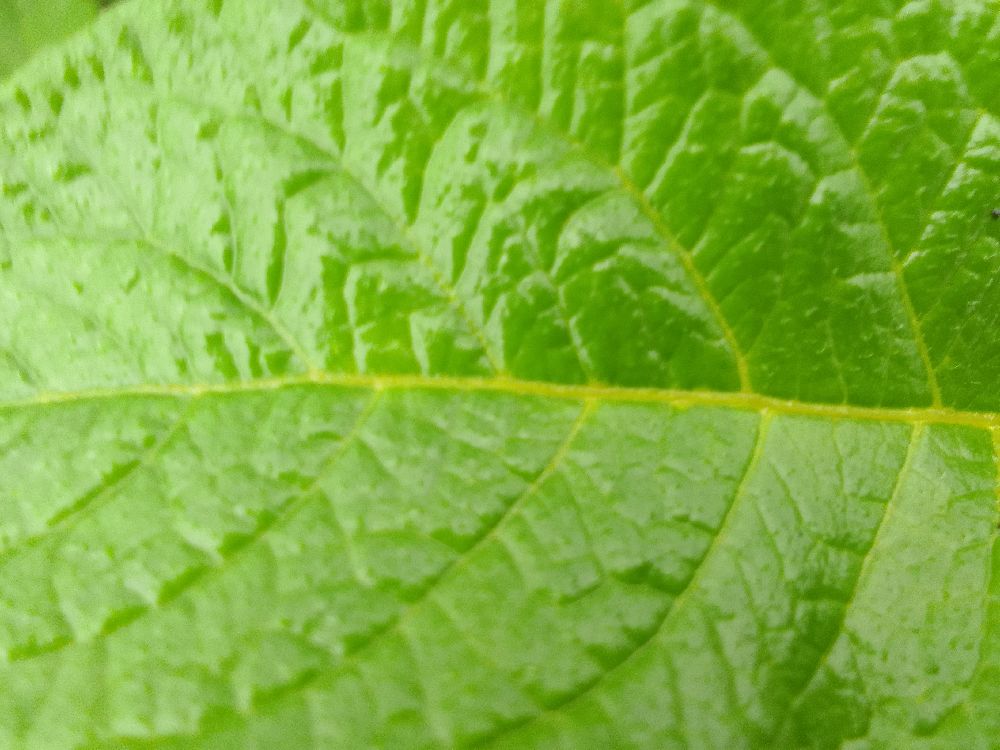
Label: Healthy